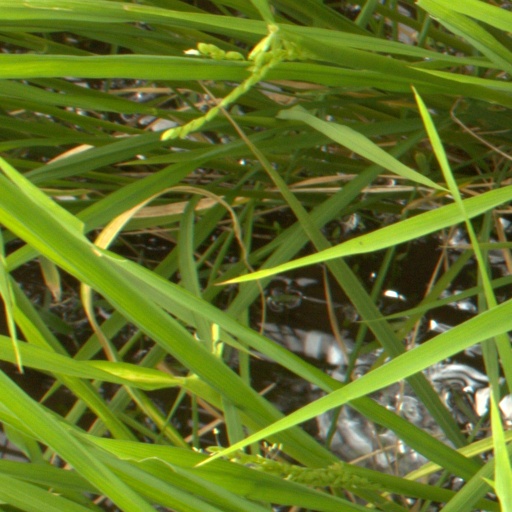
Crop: rice